Dr. William S. Alexander House

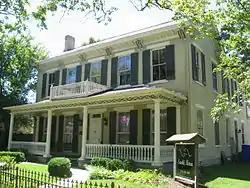
Front and northern side of the house

Dr. William S. Alexander House, in Oxford, Ohio, was built in 1869 and was listed on the National Register of Historic Places in 1987.